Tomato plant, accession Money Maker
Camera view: vertical (180 deg); turntable rotation: 180 degrees
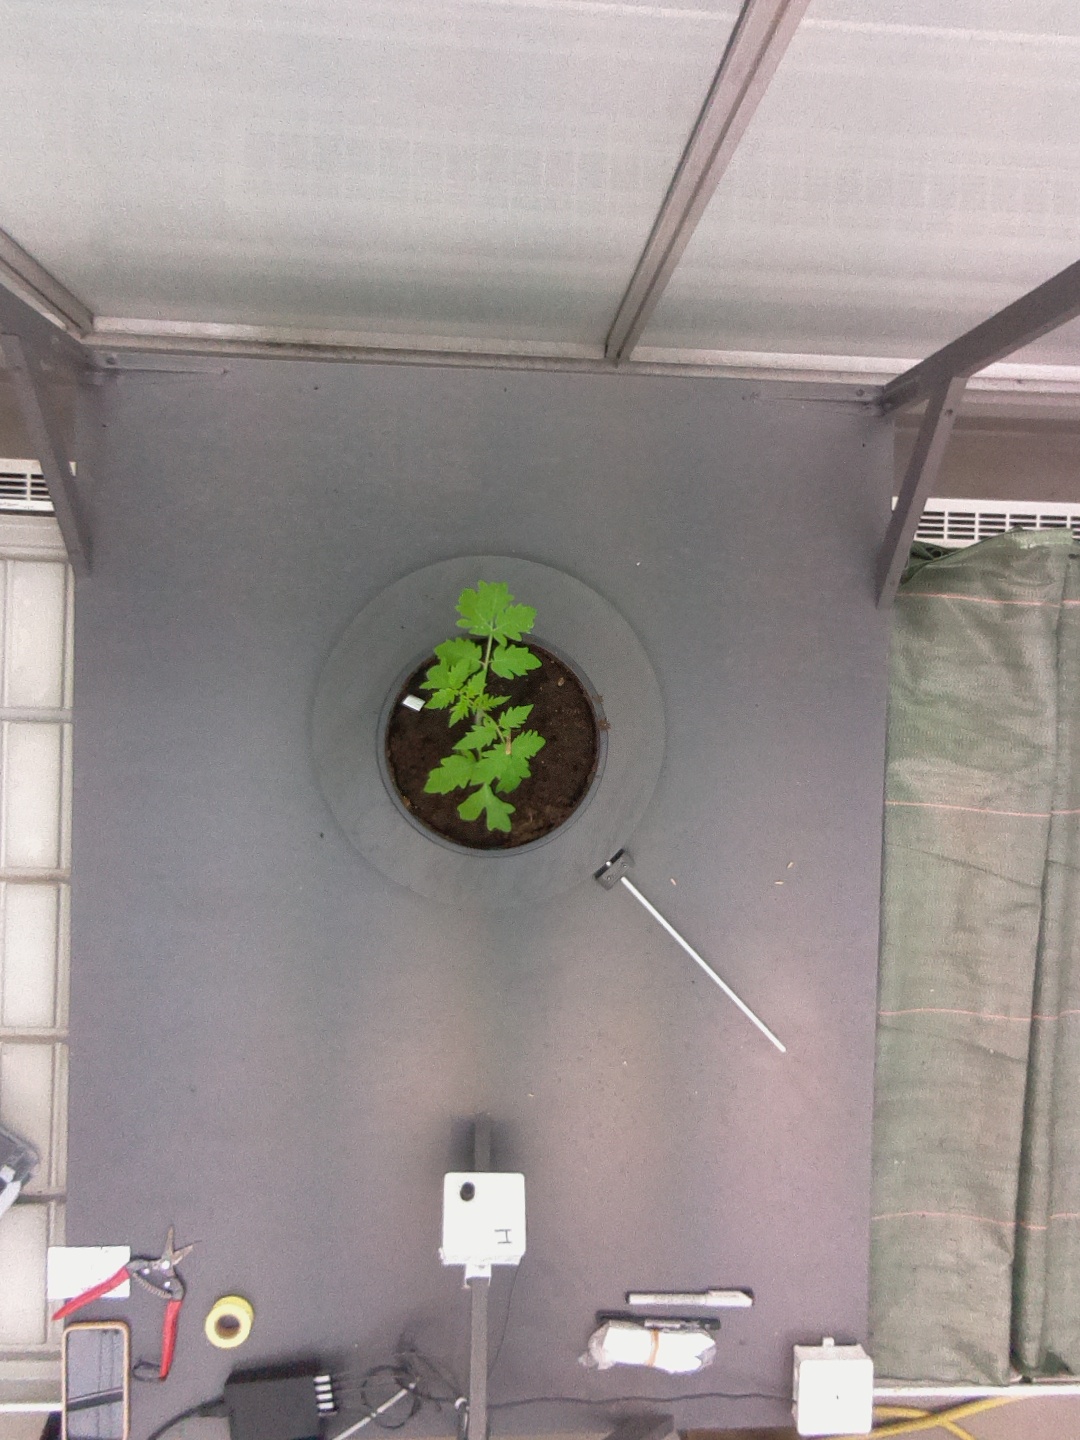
BBCH growth stage 13: 6 of true leaves visible